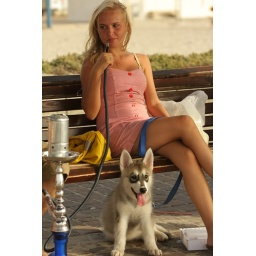
Cute girl and her dog in kiryat haim